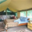
Label: bed